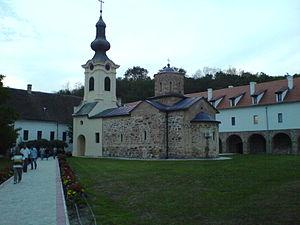
Le monastère de Mesić, près de Vršac, Voïvodine, Serbie
Vršac est une ville et une municipalité de Serbie situées dans la province autonome de Voïvodine. Elles font partie du district du Banat méridional. Au recensement de 2011, la ville comptait 35 701 habitants et la municipalité dont elle est le centre 51 217.
Mesić est un village de Serbie situé dans la province autonome de Voïvodine. Il fait partie de la municipalité de Vršac dans le district du Banat méridional. Au recensement de 2011, il comptait 202 habitants.